The Lower Depths

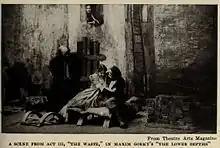

In the backyard that night, as Natasha is telling romantic stories to the crowd, Kostylyov comes out and orders her back to work. As she goes in, Vasilisa pours boiling water on Natasha's feet. Vaska attempts to rescue her and knocks Kostylyov down, and in the ensuing brawl Kostylyov is killed. Vasilisa immediately accuses Vaska of murder. Natasha thinks that Vaska has murdered Kostylyov for the sake of Vasilisa.